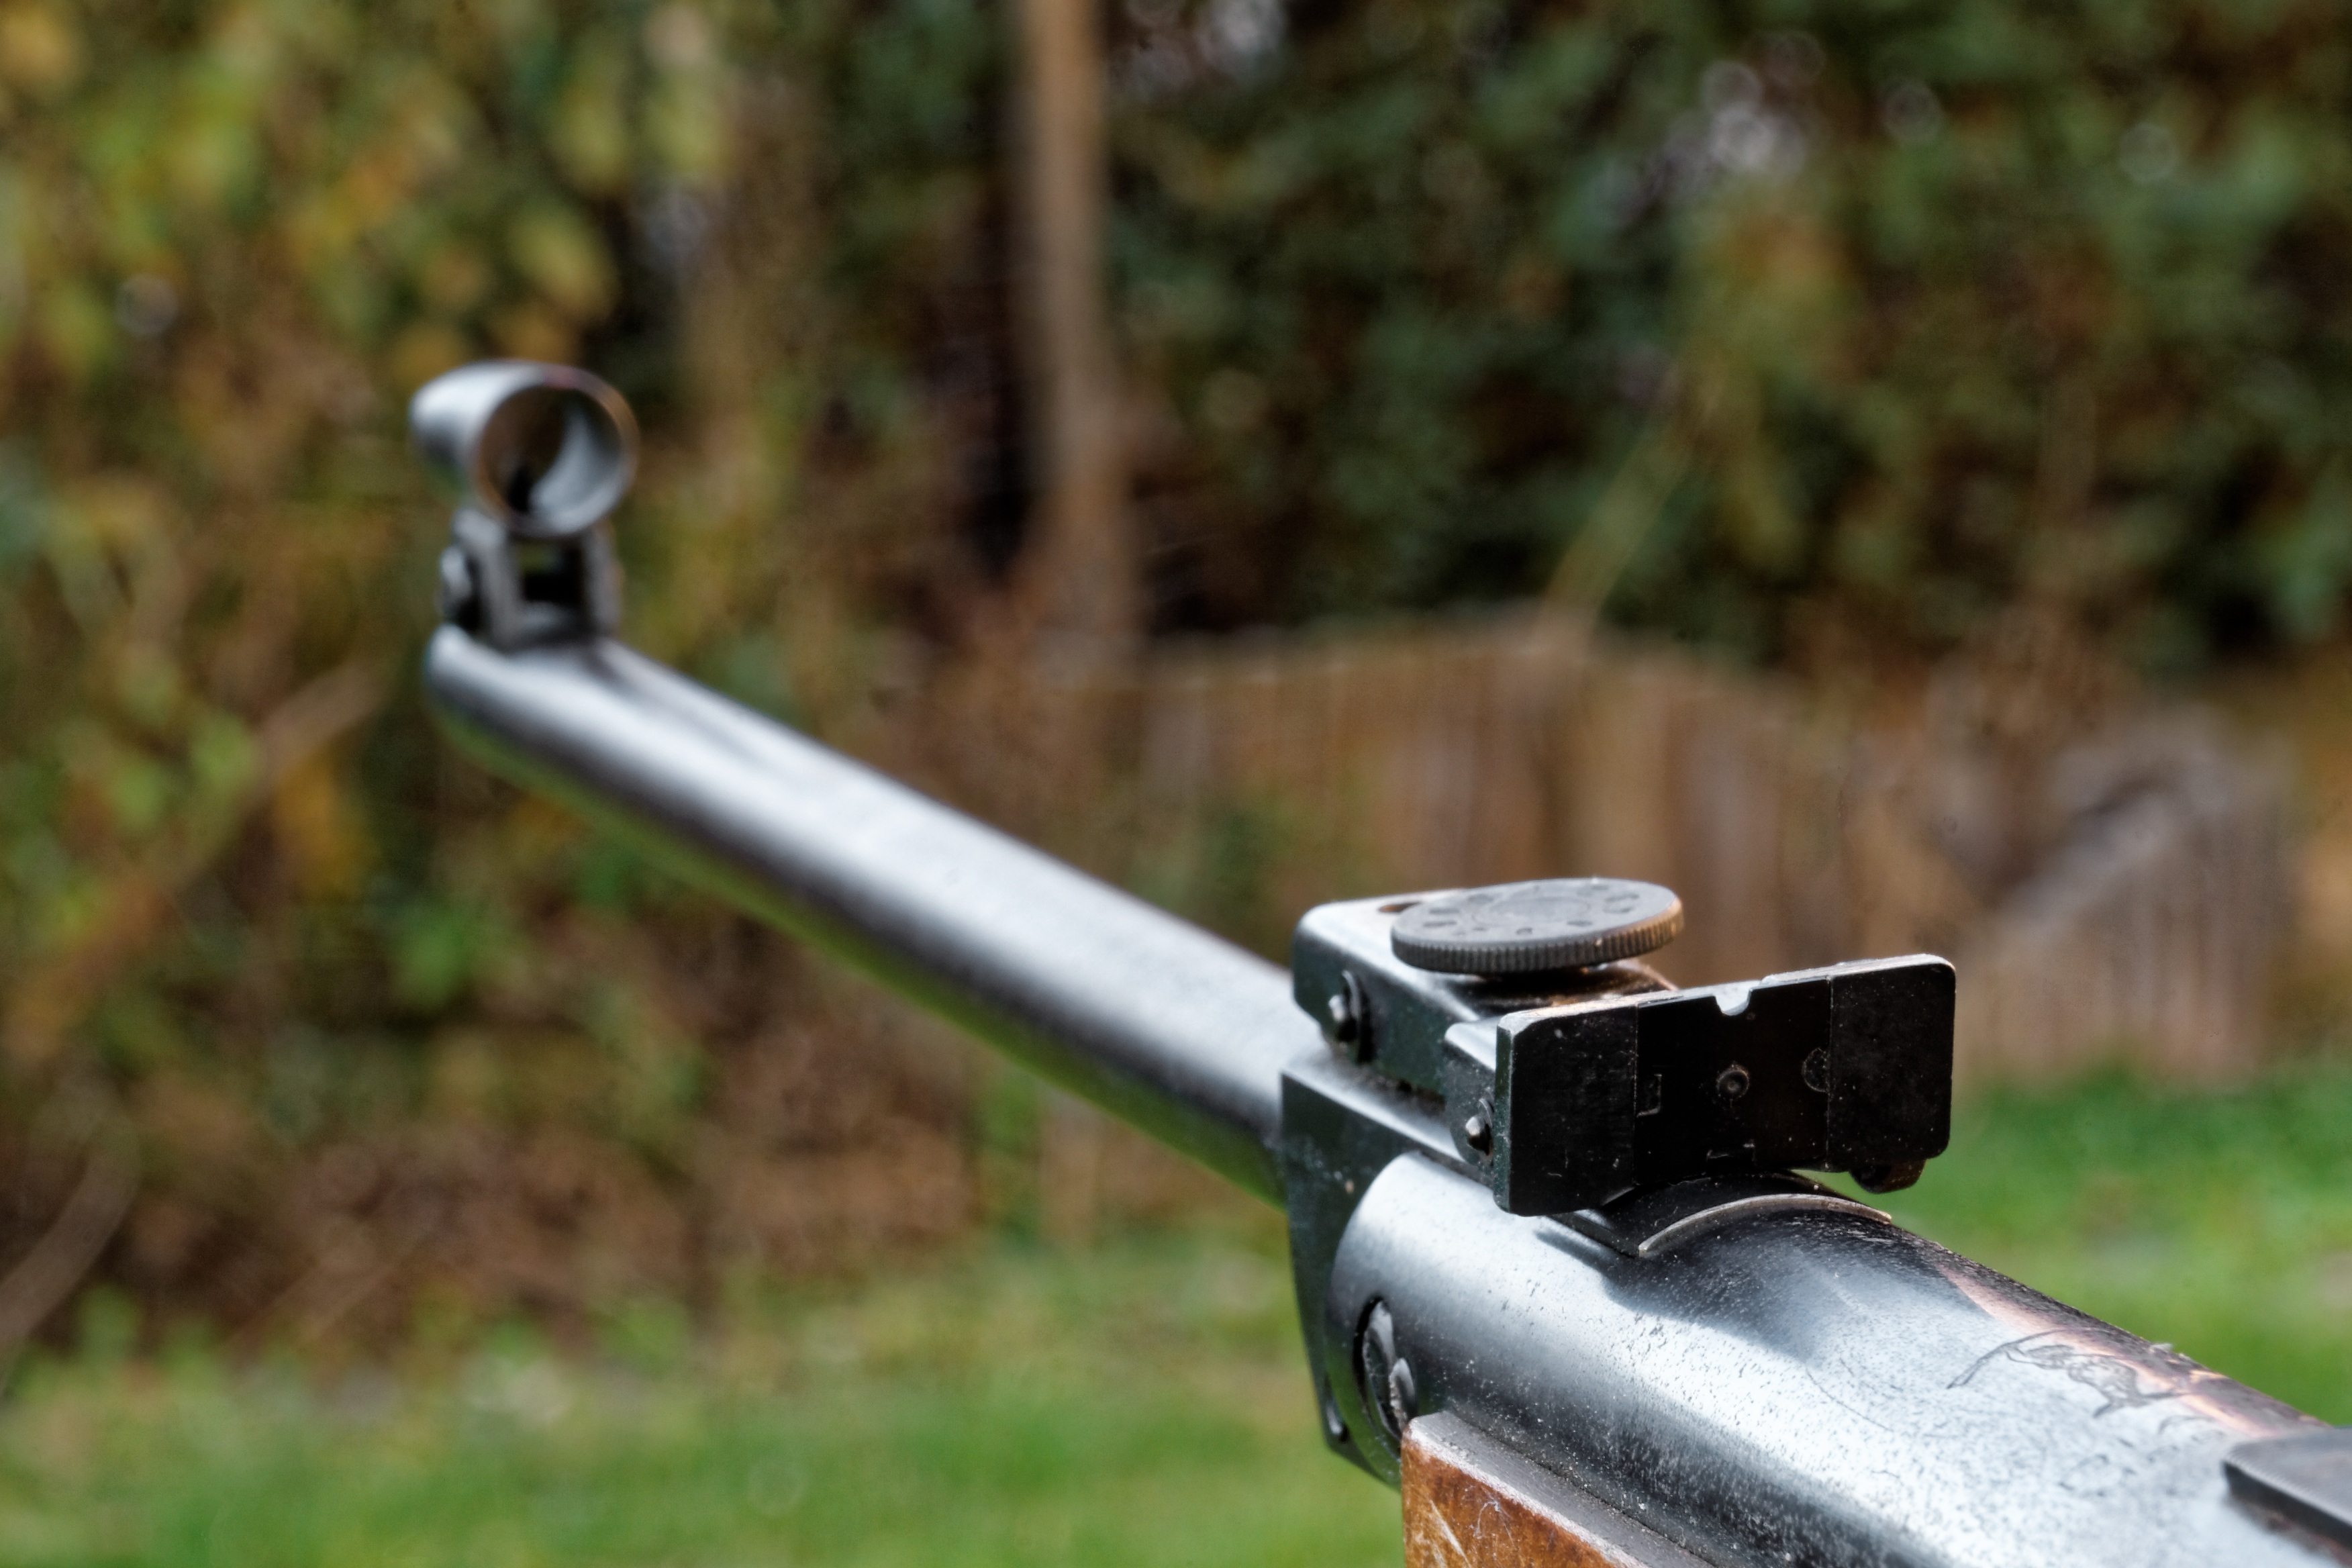
grain, run, weapon, gun, shoot, rifle, firearm, objectives, shooting sports, air pressure gun, rear sight